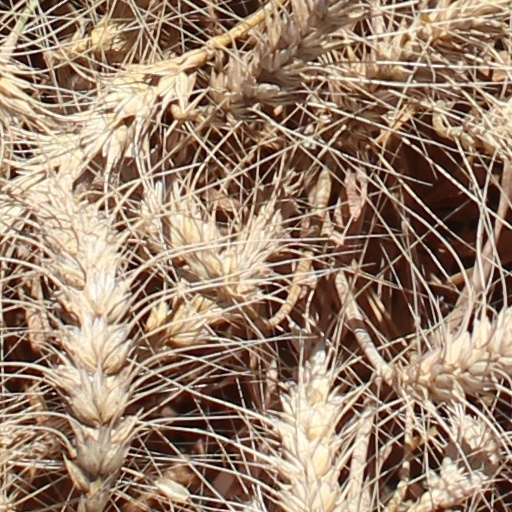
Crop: wheat